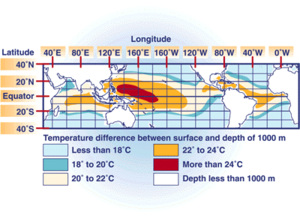
L'énergie thermique des mers ou énergie maréthermique est produite en exploitant la différence de température entre les eaux superficielles et les eaux profondes des océans. Un acronyme souvent rencontré est OTEC, pour « Ocean thermal energy conversion ». L'Union européenne utilise le terme énergie hydrothermique pour « l'énergie emmagasinée sous forme de chaleur dans les eaux de surface ».